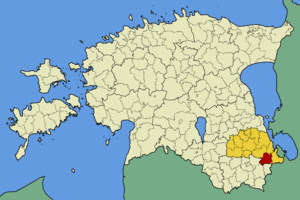
La commune de Orava est une commune du Põlvamaa en Estonie. Elle s'étend sur une superficie de 175,6 km².